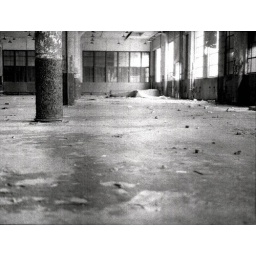
bright green moss covers the floor in this area.